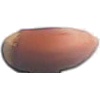
Label: hazelnut